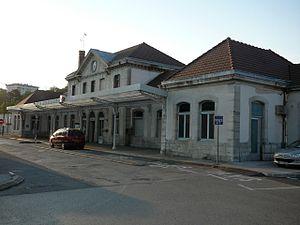
Gare de Lons le Saunier
La gare de Lons-le-Saunier est une gare ferroviaire française située sur le territoire de la commune de Lons-le-Saunier, préfecture du département du Jura, en région Bourgogne-Franche-Comté.